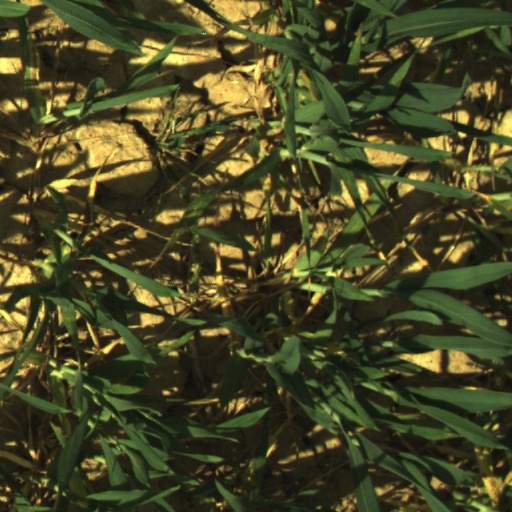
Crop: wheat